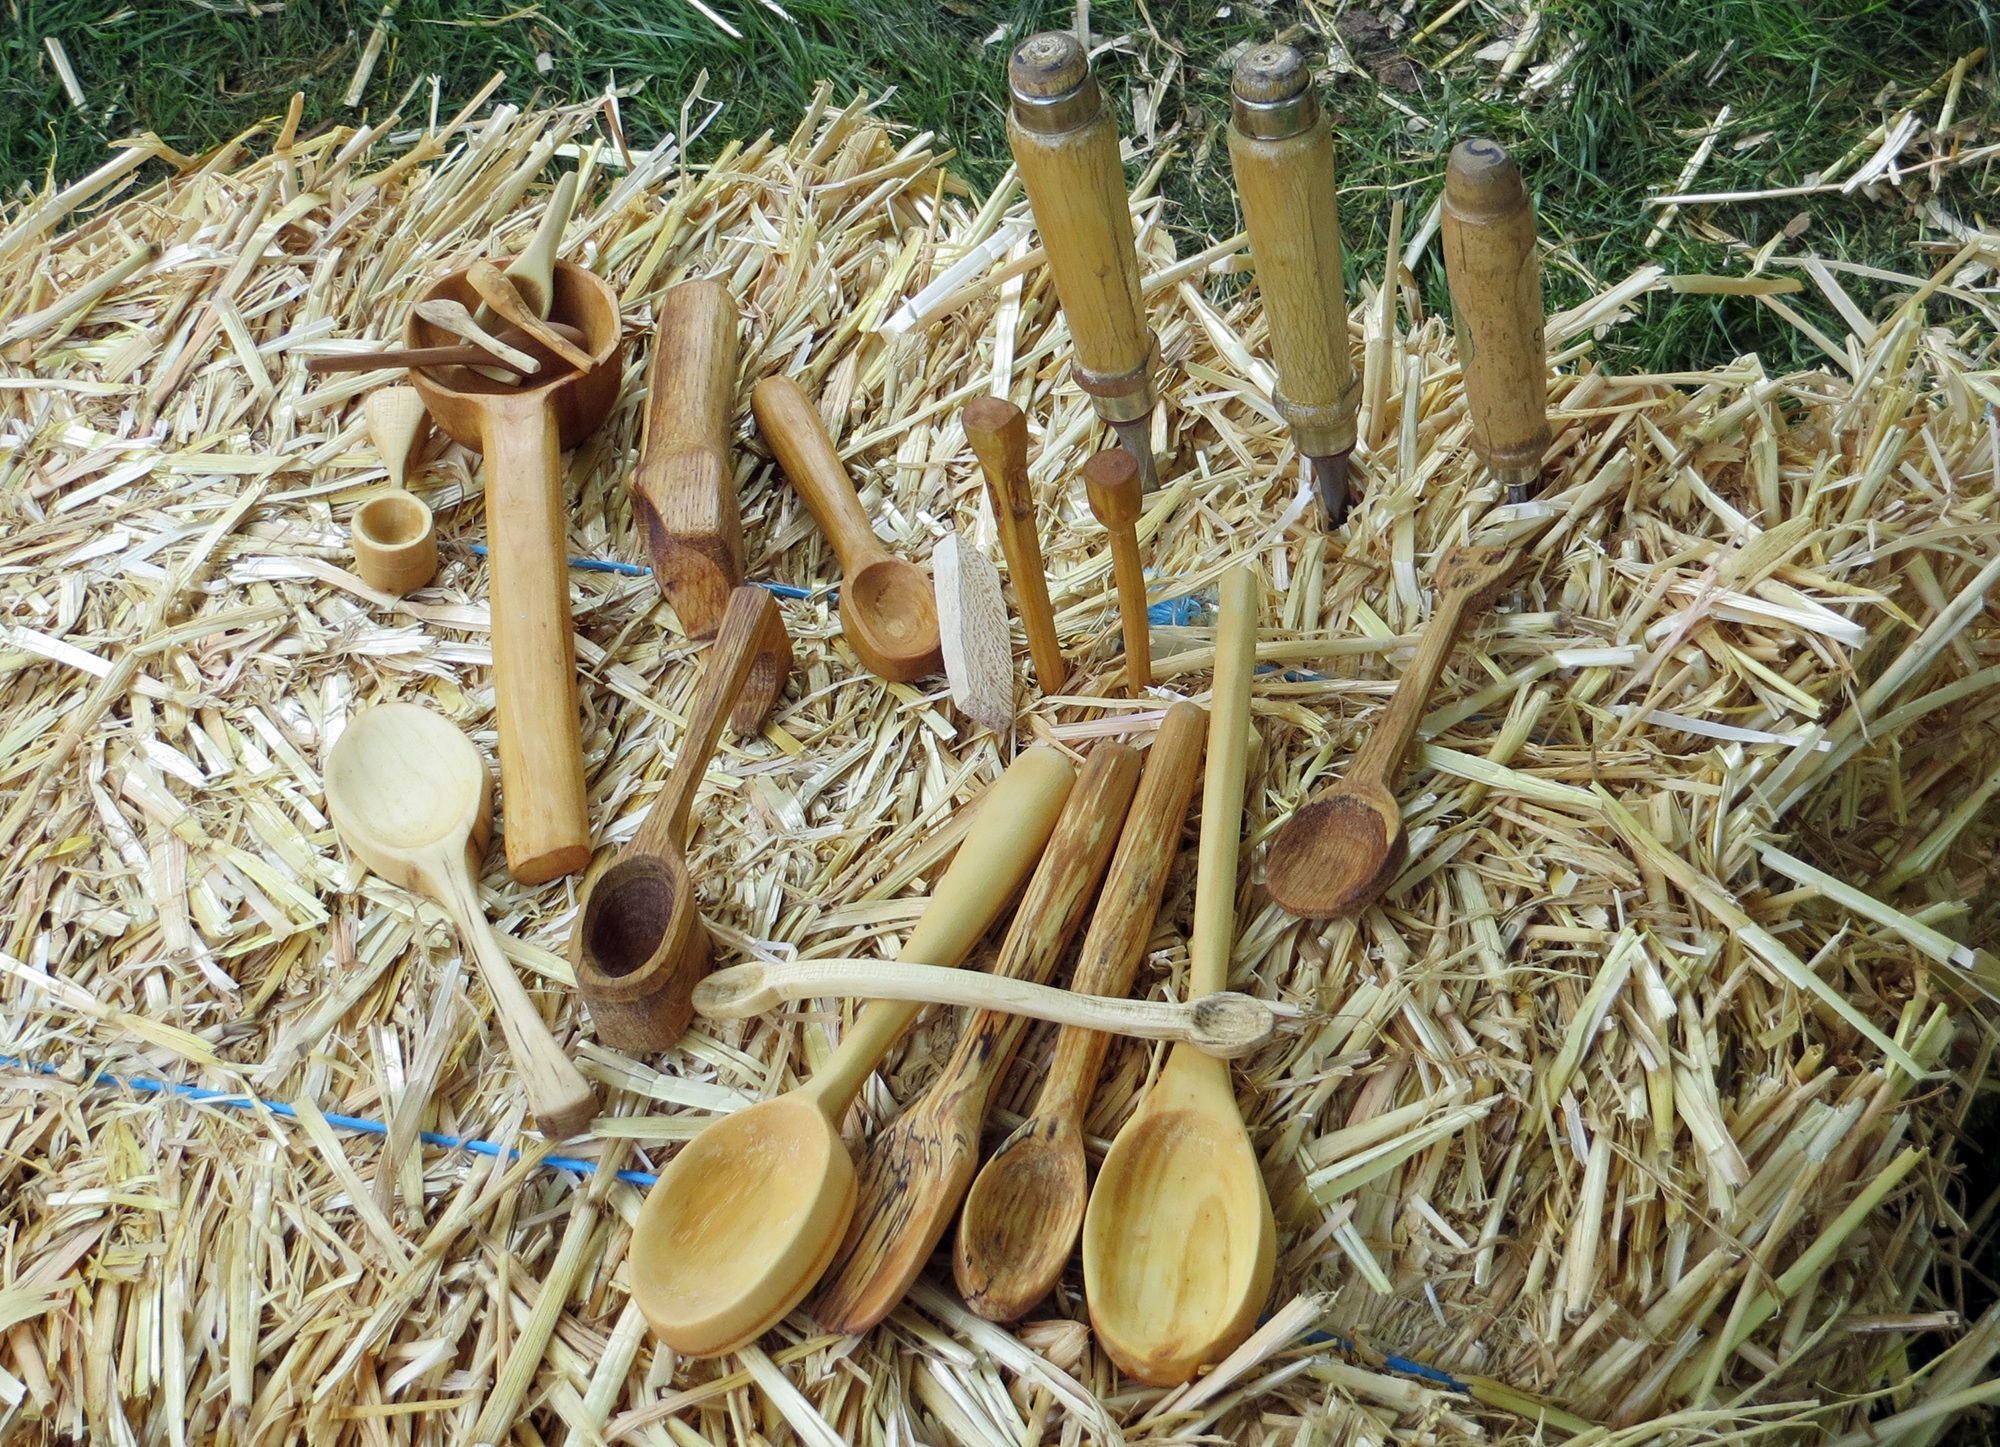
plant, wood, tool, food, produce, crop, agriculture, coconut, straw, carving, hand labor, husk, wood tableware, grass family